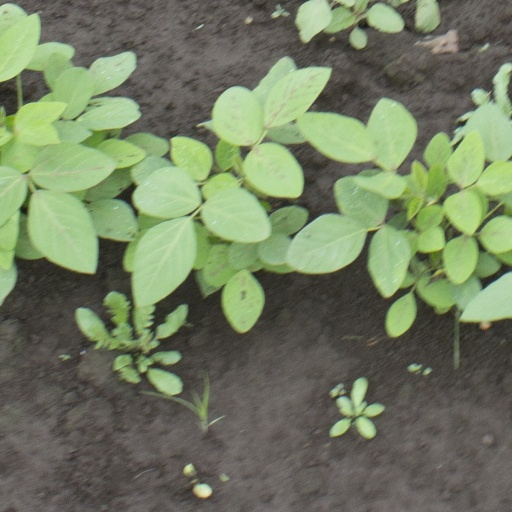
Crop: soybean